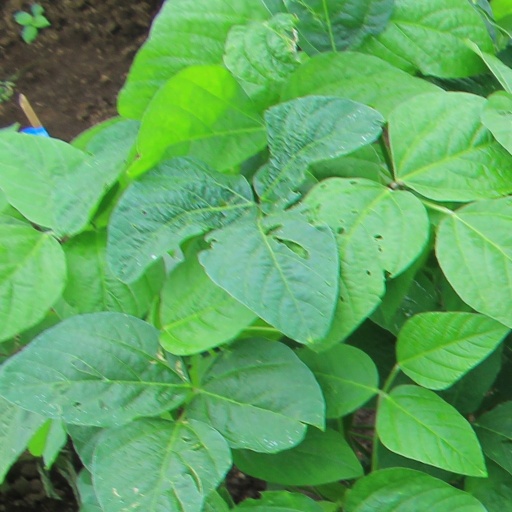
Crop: soybean